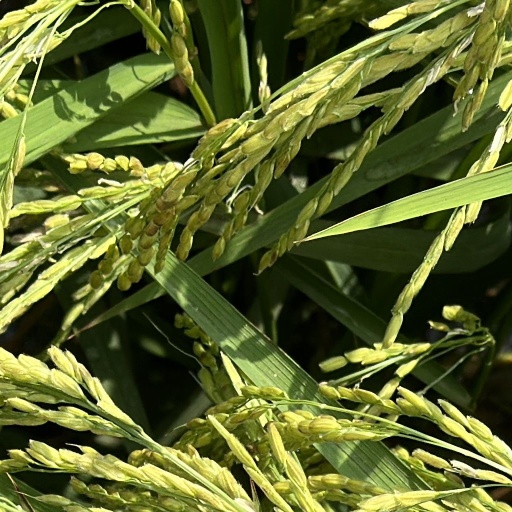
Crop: rice